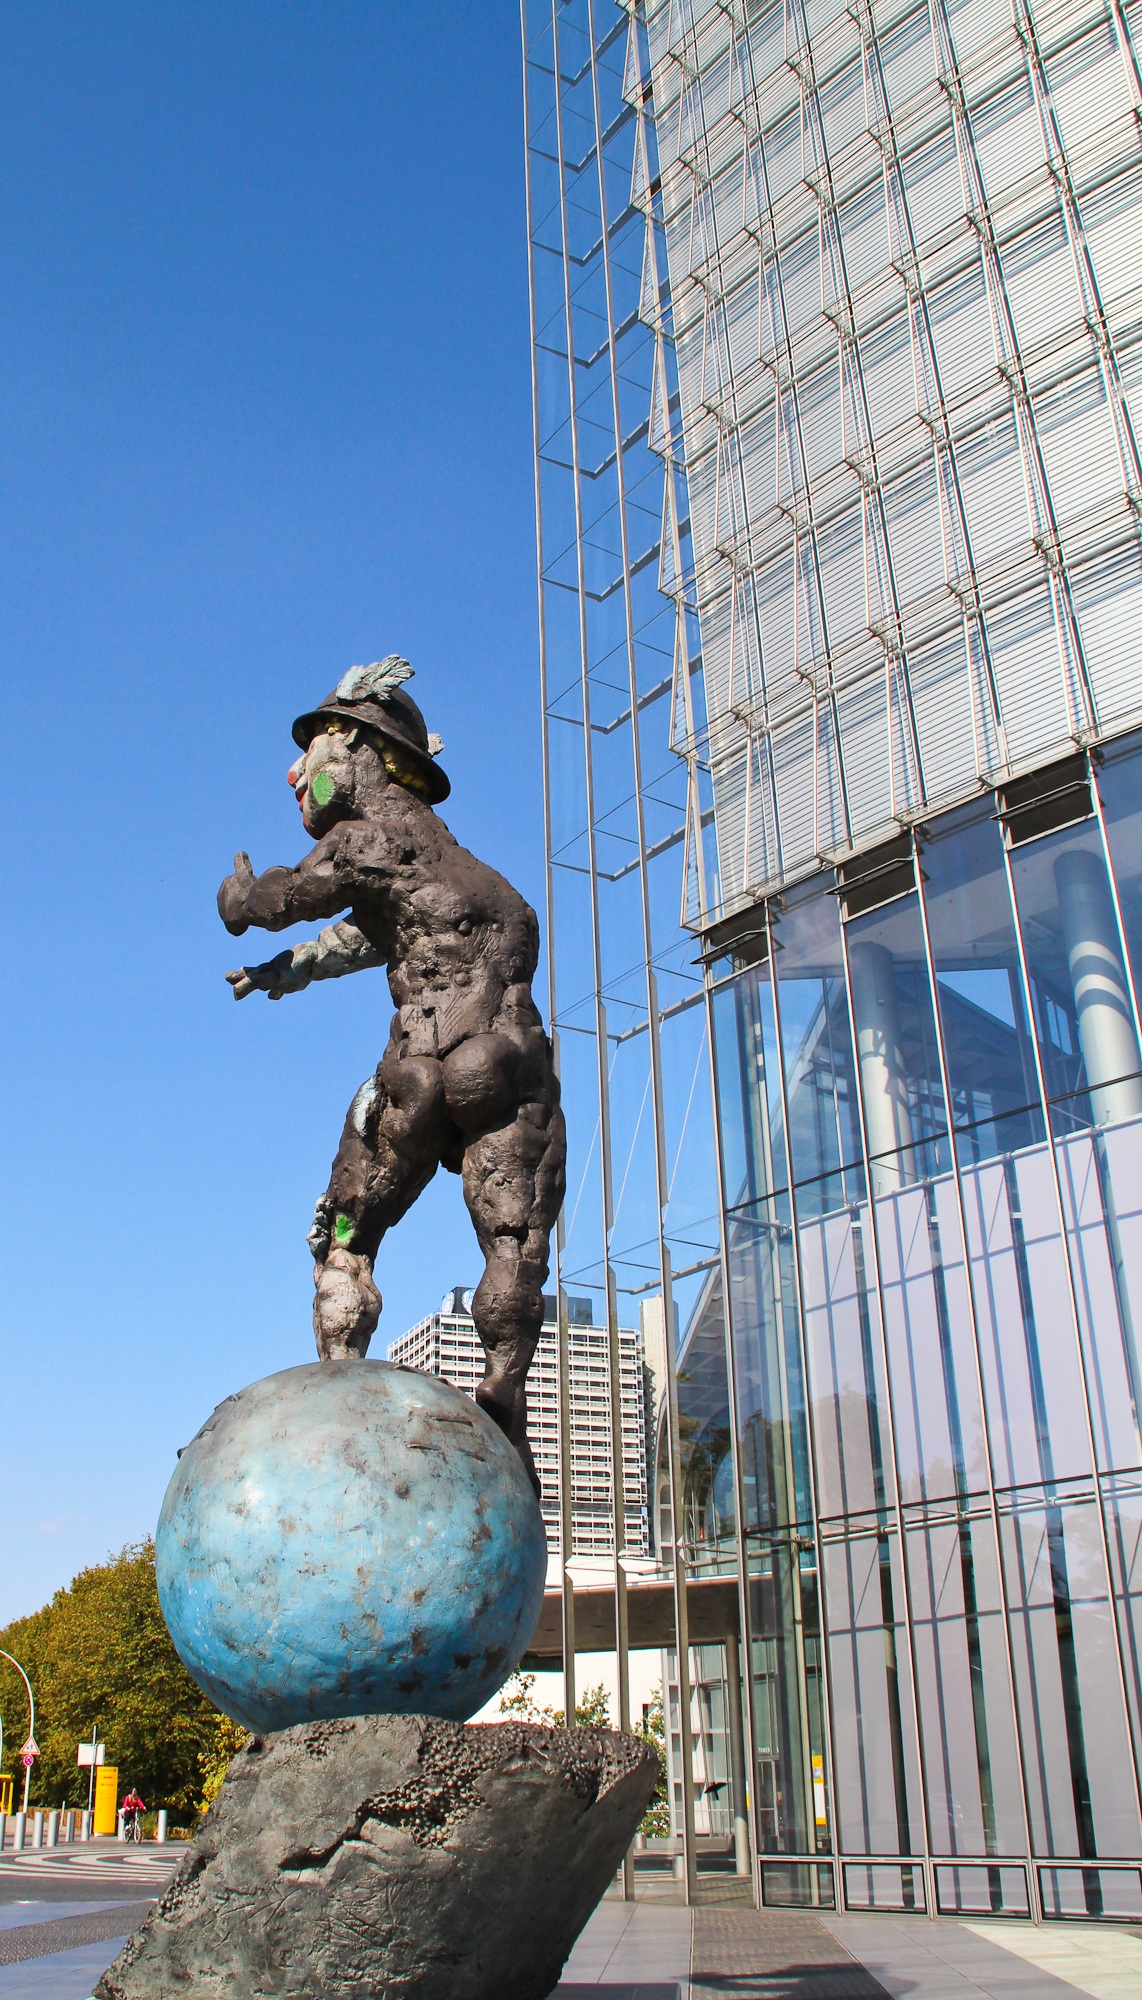
skyscraper, monument, statue, landmark, blue, artwork, sculpture, art, figure, mercurius, sculptor, urban area